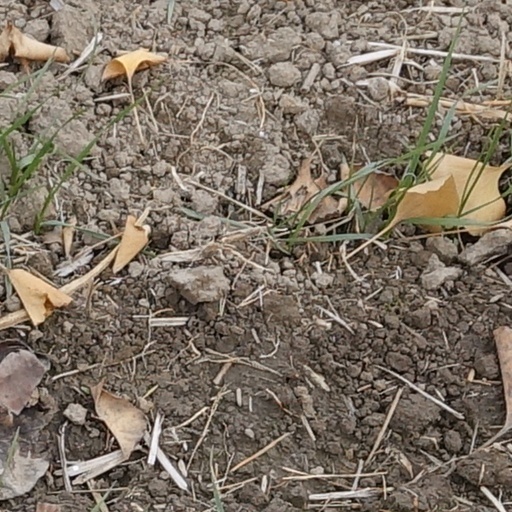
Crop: wheat